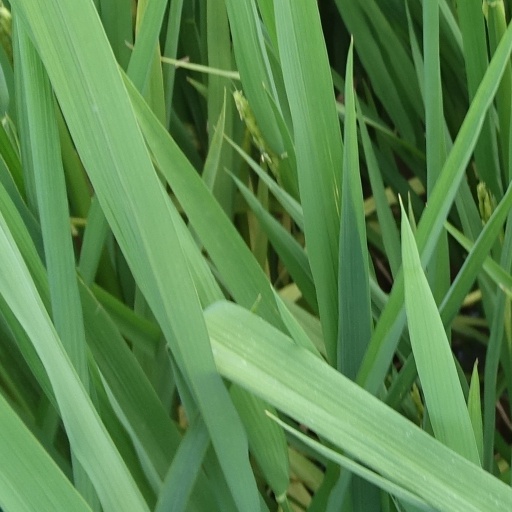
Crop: rice